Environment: real
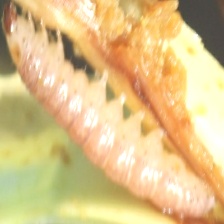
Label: fall_armyworm